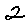
Label: 2